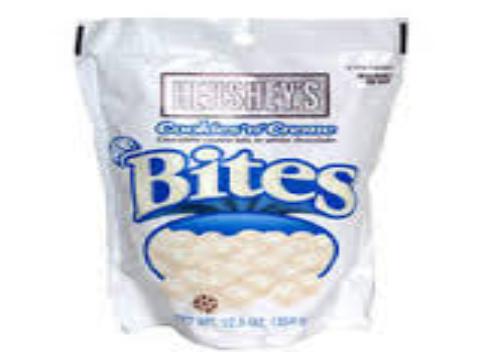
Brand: Hershey's Cookies 'n' Creme
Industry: Food